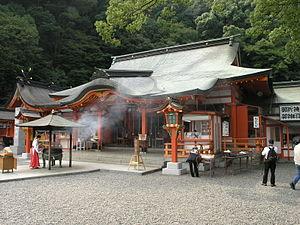
Kumano-jinja désigne au Japon un sanctuaire shinto consacré aux trois montagnes sacrées de Kumano : Hongū, Shingū et Nachi.